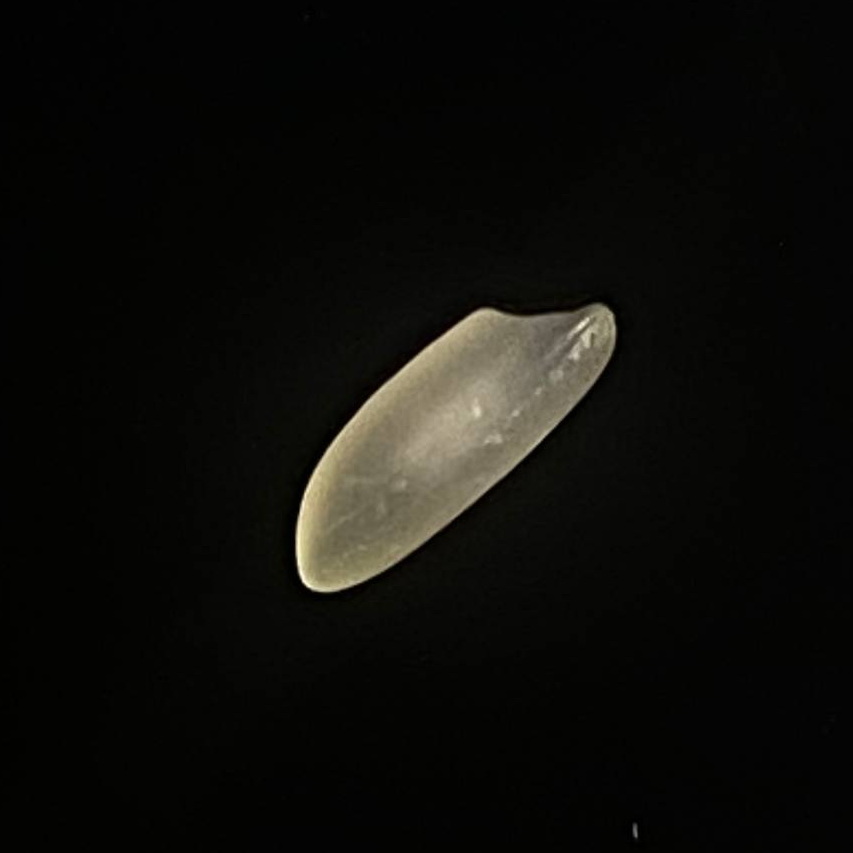
Rice variety: Najirshail